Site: brandenburg
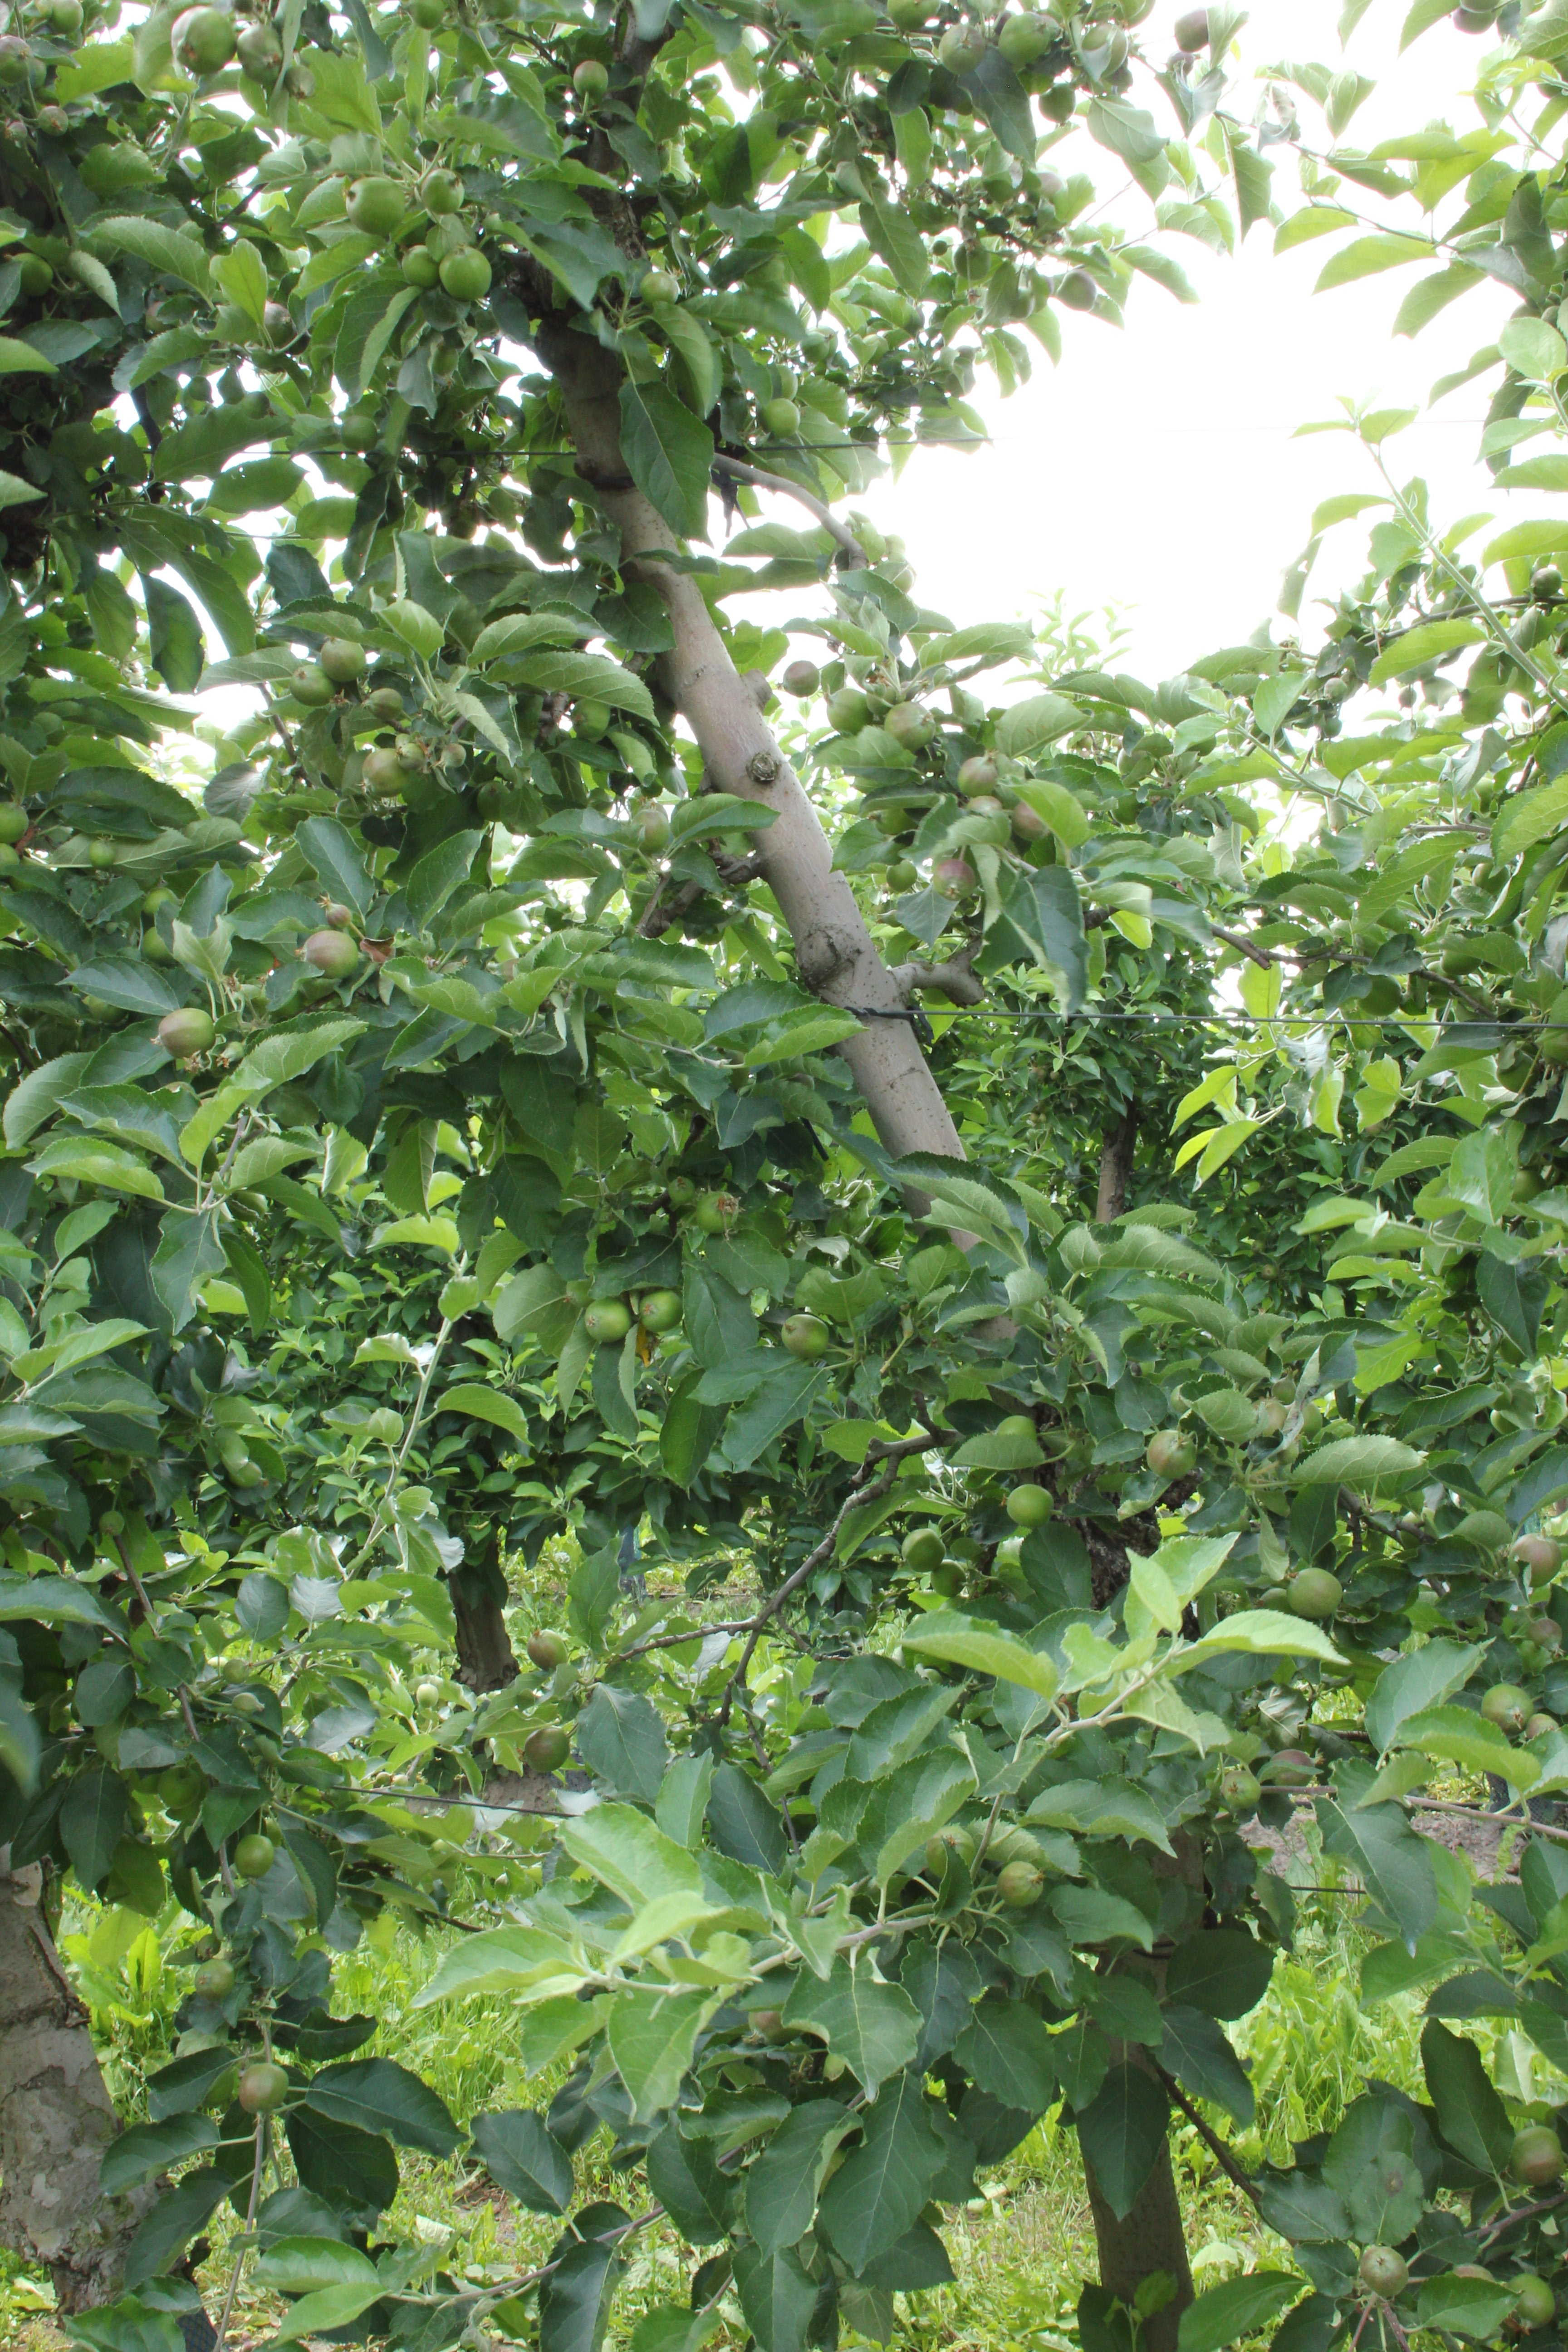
Growth stage (BBCH 73): Development of fruit